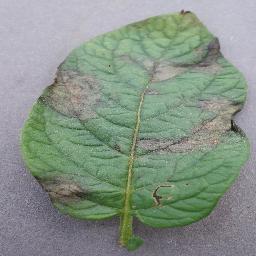
Label: Potato___Late_blight